Skagit County, Washington

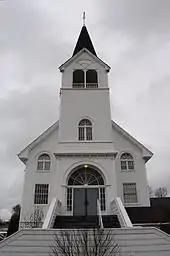
Fir-Conway Lutheran Church.

As of the 2010 census, there were 116,901 people, 45,557 households, and 30,656 families living in the county. The population density was . There were 51,473 housing units at an average density of . The racial makeup of the county was 83.4% white, 2.2% American Indian, 1.8% Asian, 0.7% black or African American, 0.2% Pacific islander, 8.7% from other races, and 3.2% from two or more races. Those of Hispanic or Latino origin made up 16.9% of the population. The largest ancestry groups were: 17.8% German, 14.9% Mexican, 13.7% English, 11.4% Irish, 8.3% Norwegian, 4.8% Swedish, and 4.3% Dutch.